Paradise: Hope

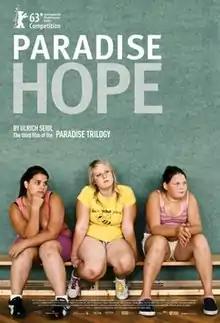
Film poster

Paradise: Hope is a 2013 Austrian drama film directed by Ulrich Seidl, the third in his Paradise trilogy. The film premiered in competition at the 63rd Berlin International Film Festival. It was screened in the Contemporary World Cinema section at the 2013 Toronto International Film Festival.